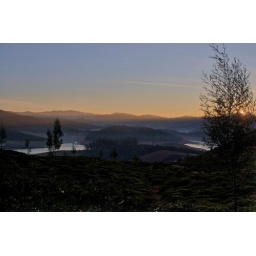
A view from the red hill tea estate, near emerald reservoir, ooty.